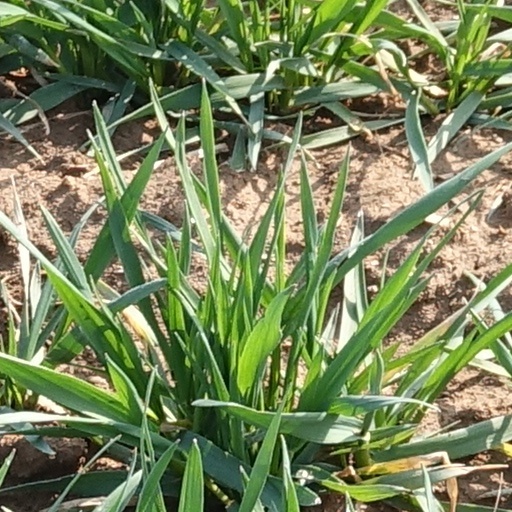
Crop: wheat